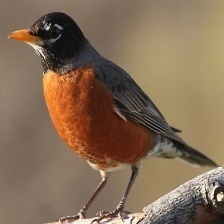
Species: AMERICAN ROBIN
Scientific name: TURDUS MIGRATORIUS
ImageNet parent category: robin